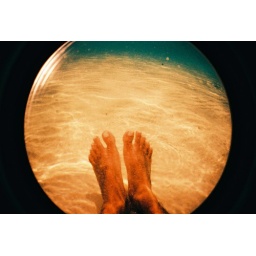
feetography under the red water